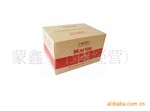
Label: cardboard